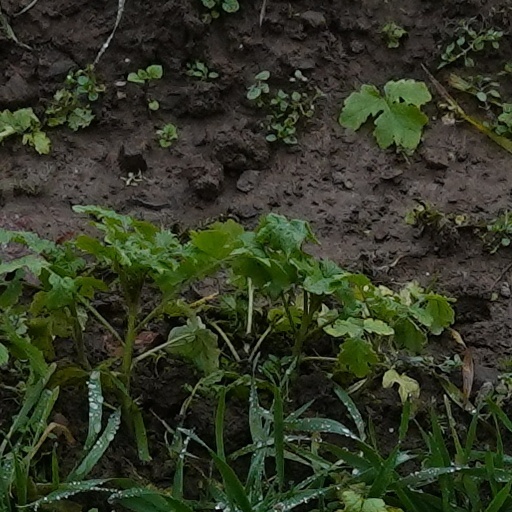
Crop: wheat